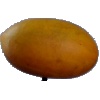
Label: Cucumber Ripe 2